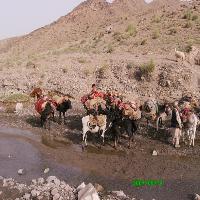
Weather: cloudy or overcast